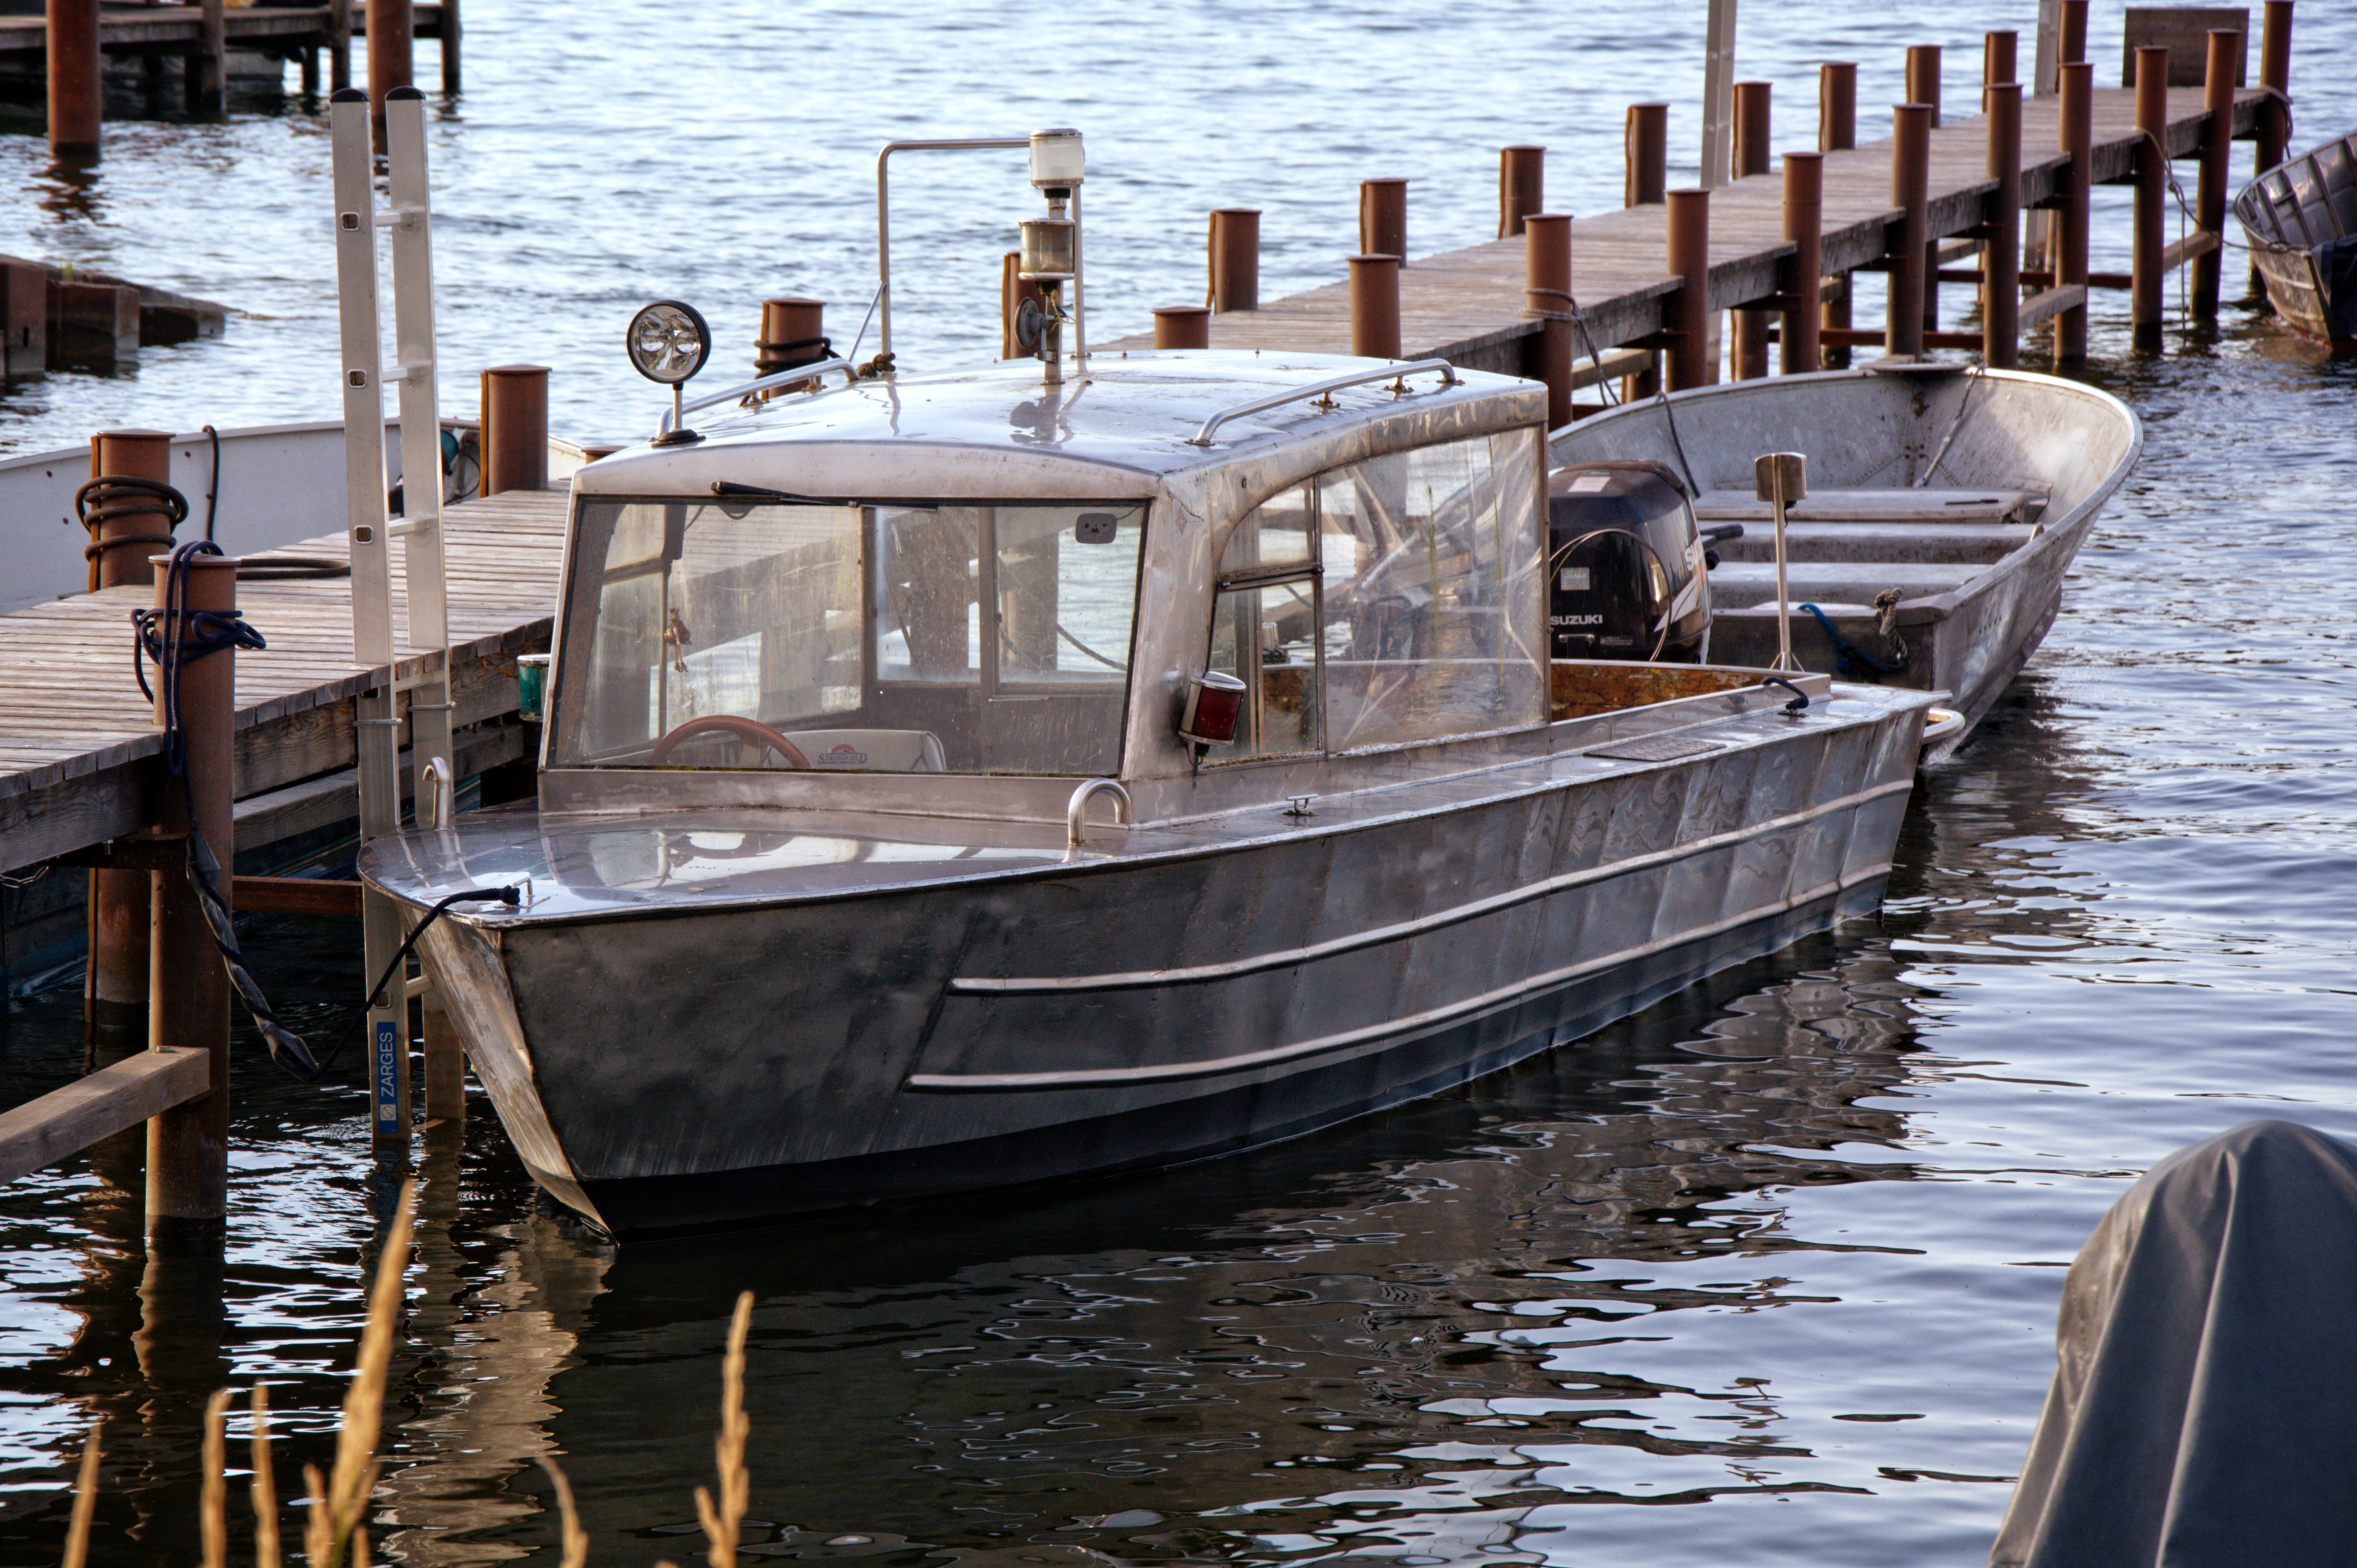
sea, water, ocean, dock, boat, lake, pier, river, vehicle, harbor, harbour, port, jetty, waterway, outdoors, boating, boats, watercraft, skiff, watercraft rowing, watercrafts